Answer in natural language. Considering the relative positions, is abstract painting in a black frame above or below artistic colourful white paper drawing scenario? Choose between the following options: above or below
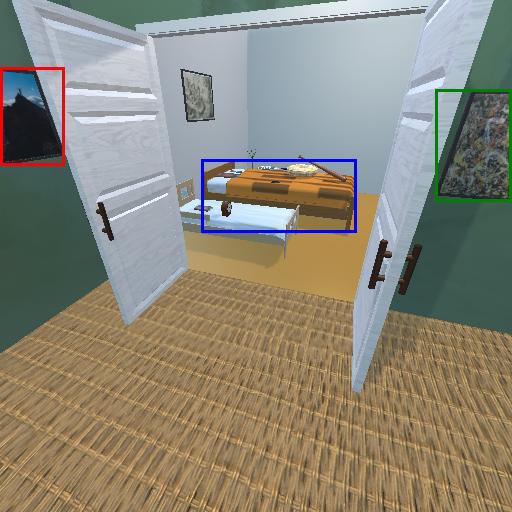
<answer>below</answer>